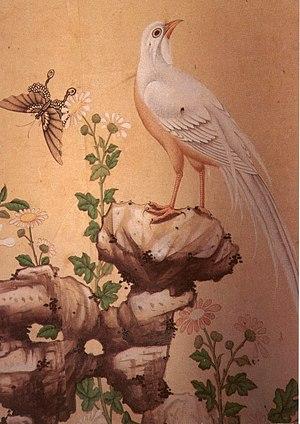
Papier peint décorant la chambre de Mme Récamier.
Le château de Coppet est un château vaudois situé sur le territoire de la commune de Coppet, en Suisse.